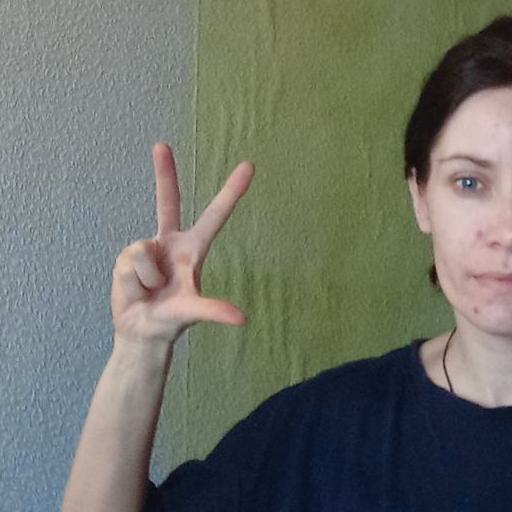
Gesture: three2